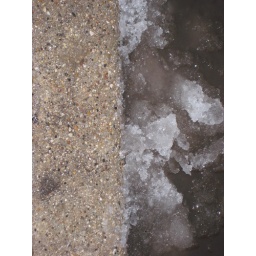
i guess this is the curb in front of my house full of ice and freezing water